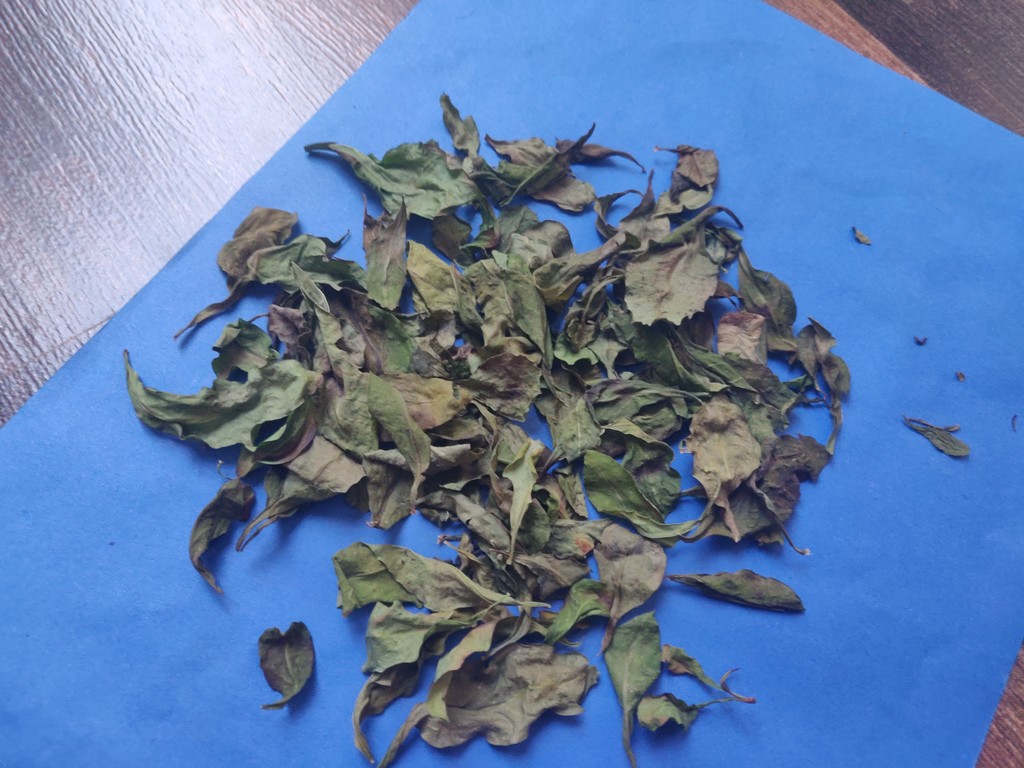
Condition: Dried
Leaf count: multiple
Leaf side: unknown